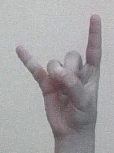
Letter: la